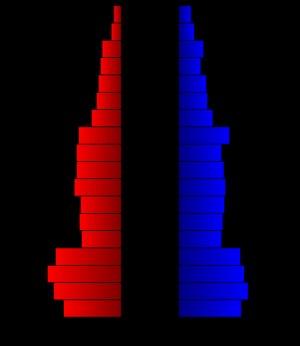
Le comté de Dimmit, en anglais : Dimmit County est un comté situé dans le sud de l'État du Texas aux États-Unis. Le siège de comté est la ville de Carrizo Springs. Selon le recensement de 2010, sa population est de 9 996 habitants, estimée en 2017 à 10 418 habitants.